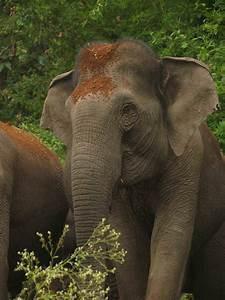
elephant